History of opera

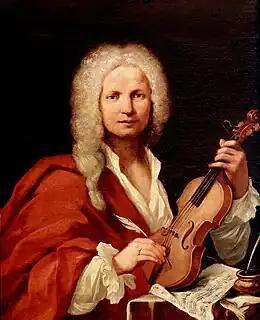
Antonio Vivaldi

Its main representative was Alessandro Scarlatti, who was chapel master of Christina of Sweden and of the viceroy of Naples, as well as director of the Teatro San Bartolomeo in Naples. In his works he introduced numerous novelties: he created the three-part aria ("aria da capo"), with a theme-variation-theme structure (ABA); he reduced vocal ornamentations and suppressed the improvisations often performed by the singers; he also reduced the recitatives and lengthened the arias, in a recitative-aria alternation, and added a shorter type of arias ("cavatina") to give greater speed to the work, performed by secondary characters; on the other hand, together with his usual librettist, Apostolo Zeno, he eliminated the comic characters and the interspersed plots, following only the original story. Scarlattian melody was generally simpler than Monteverdi's, but endowed with a special charm, which led Luigi Fait to comment that "with Scarlatti, Italian opera reaches the height of its beauty". There are 114 known operas by Scarlatti, including "Il Mitridate Eupatore" (1707), "Tigrane" (1715), "Il trionfo dell'onore" (1718) and "Griselda" (1721). His son Domenico Scarlatti also composed operas: "L'Ottavia restituita al soglio" (1703), "La Dirindina" (1715).